Martín Demichelis

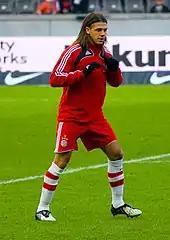
Demichelis with Bayern in 2009

Demichelis signed for Bayern Munich in the 2003 summer, for €4.5 million. His first season in the Bundesliga was not very positive as he suffered a number of minor injuries, appearing in only 14 league games (21 in total) as the Bavarians finished in second position; in early 2004 he appeared in his only game with the reserves, against Stuttgarter Kickers.